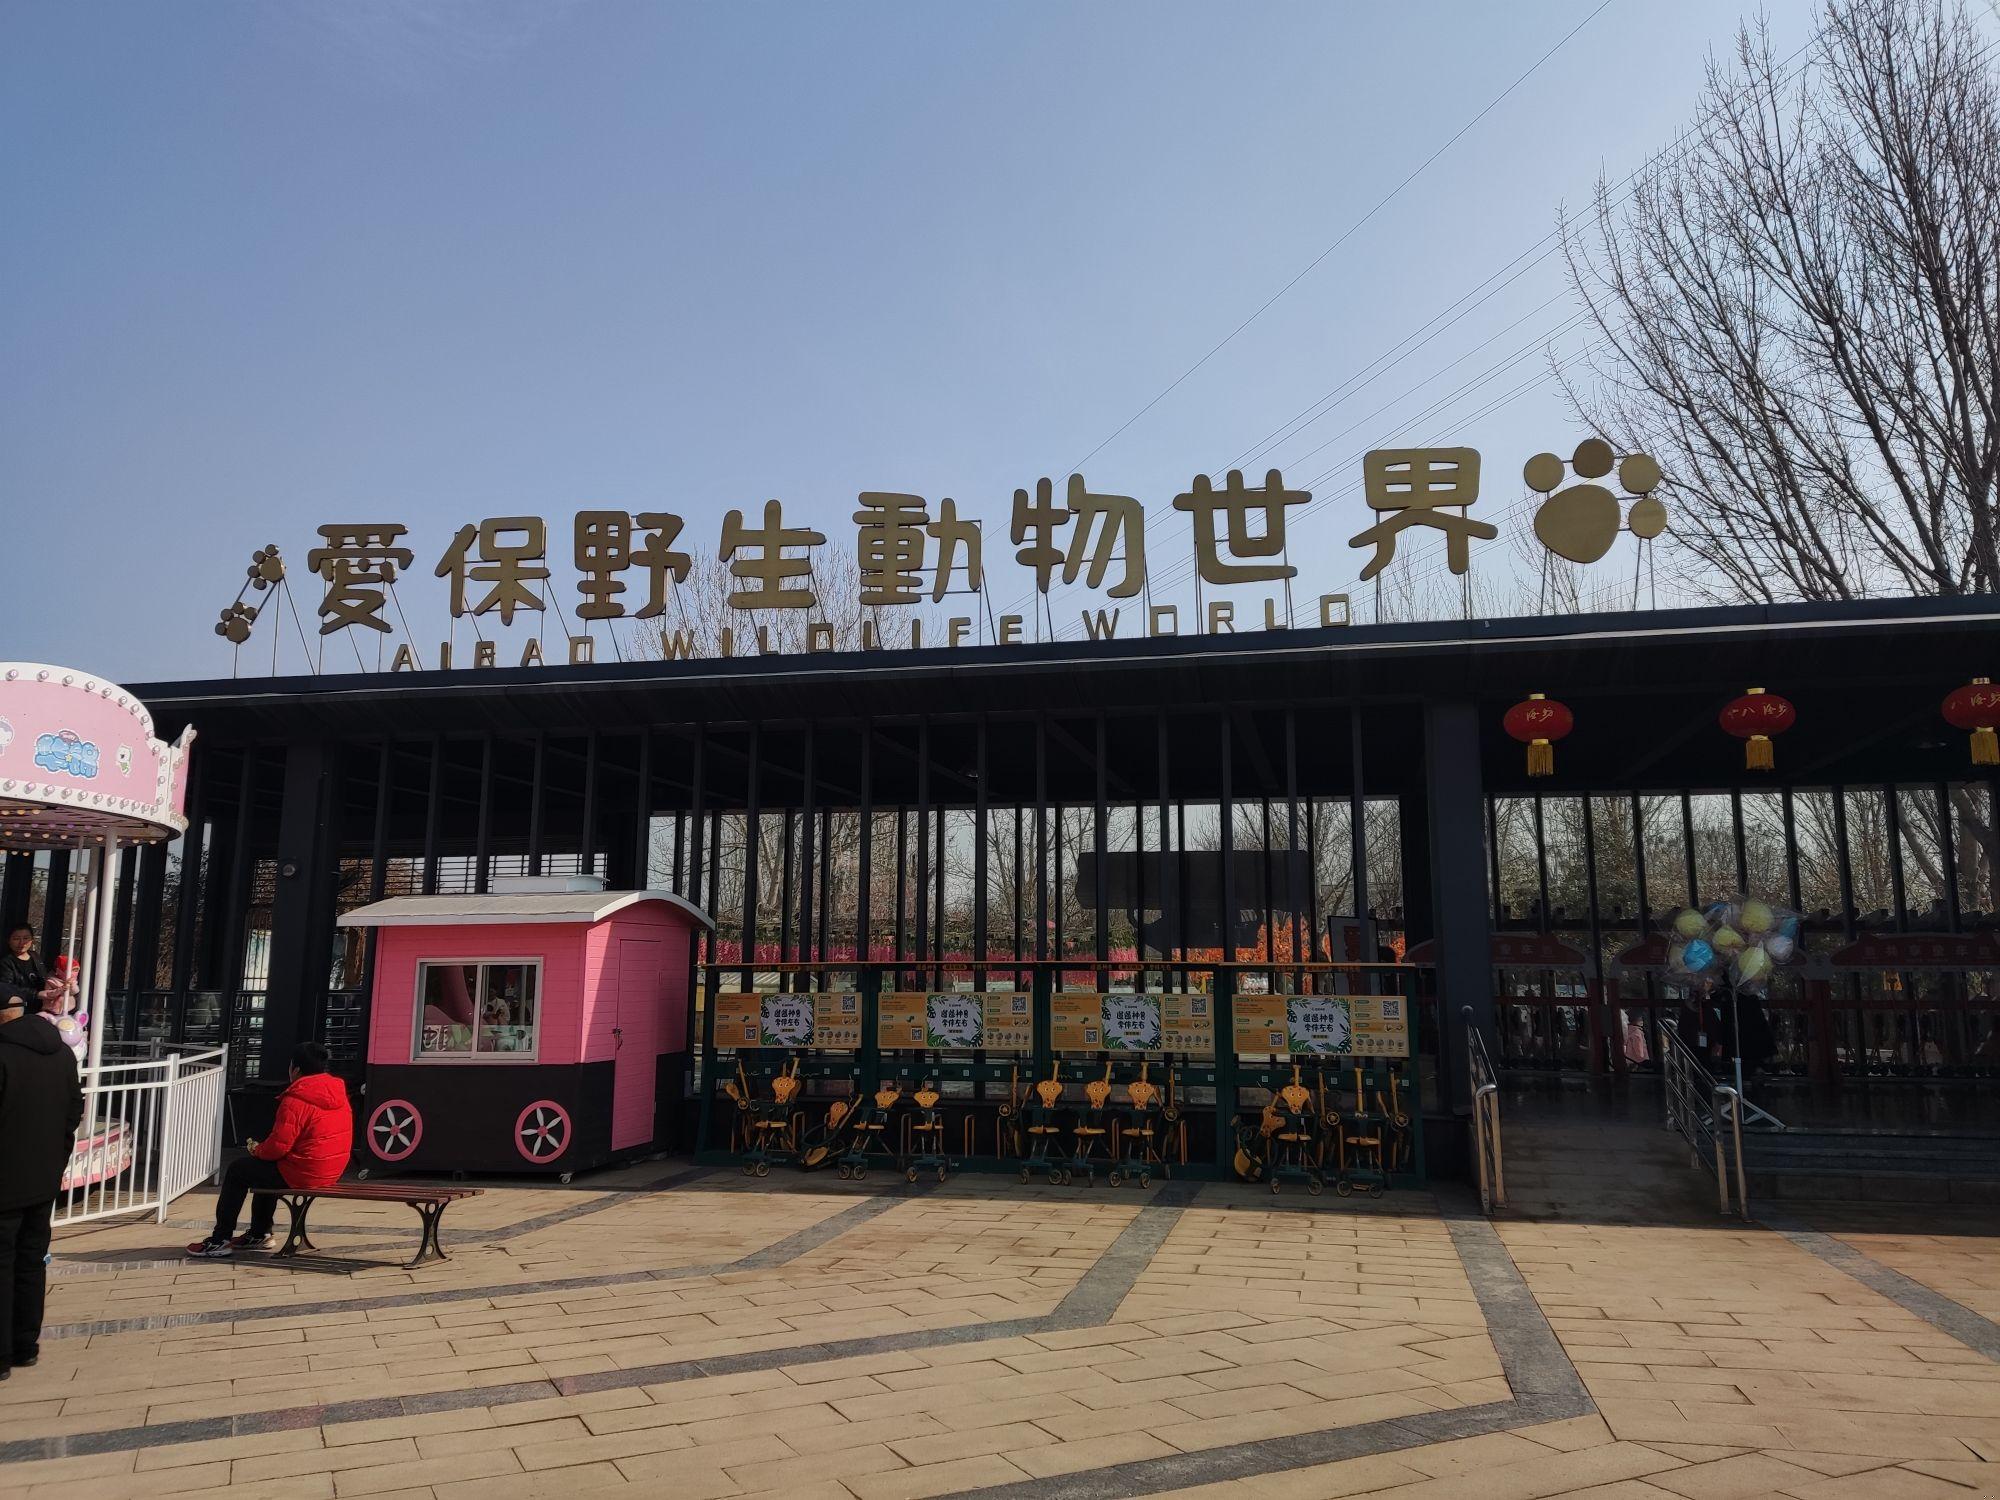
地标名称：爱保野生动物世界
所在城市：保定市·竞秀区